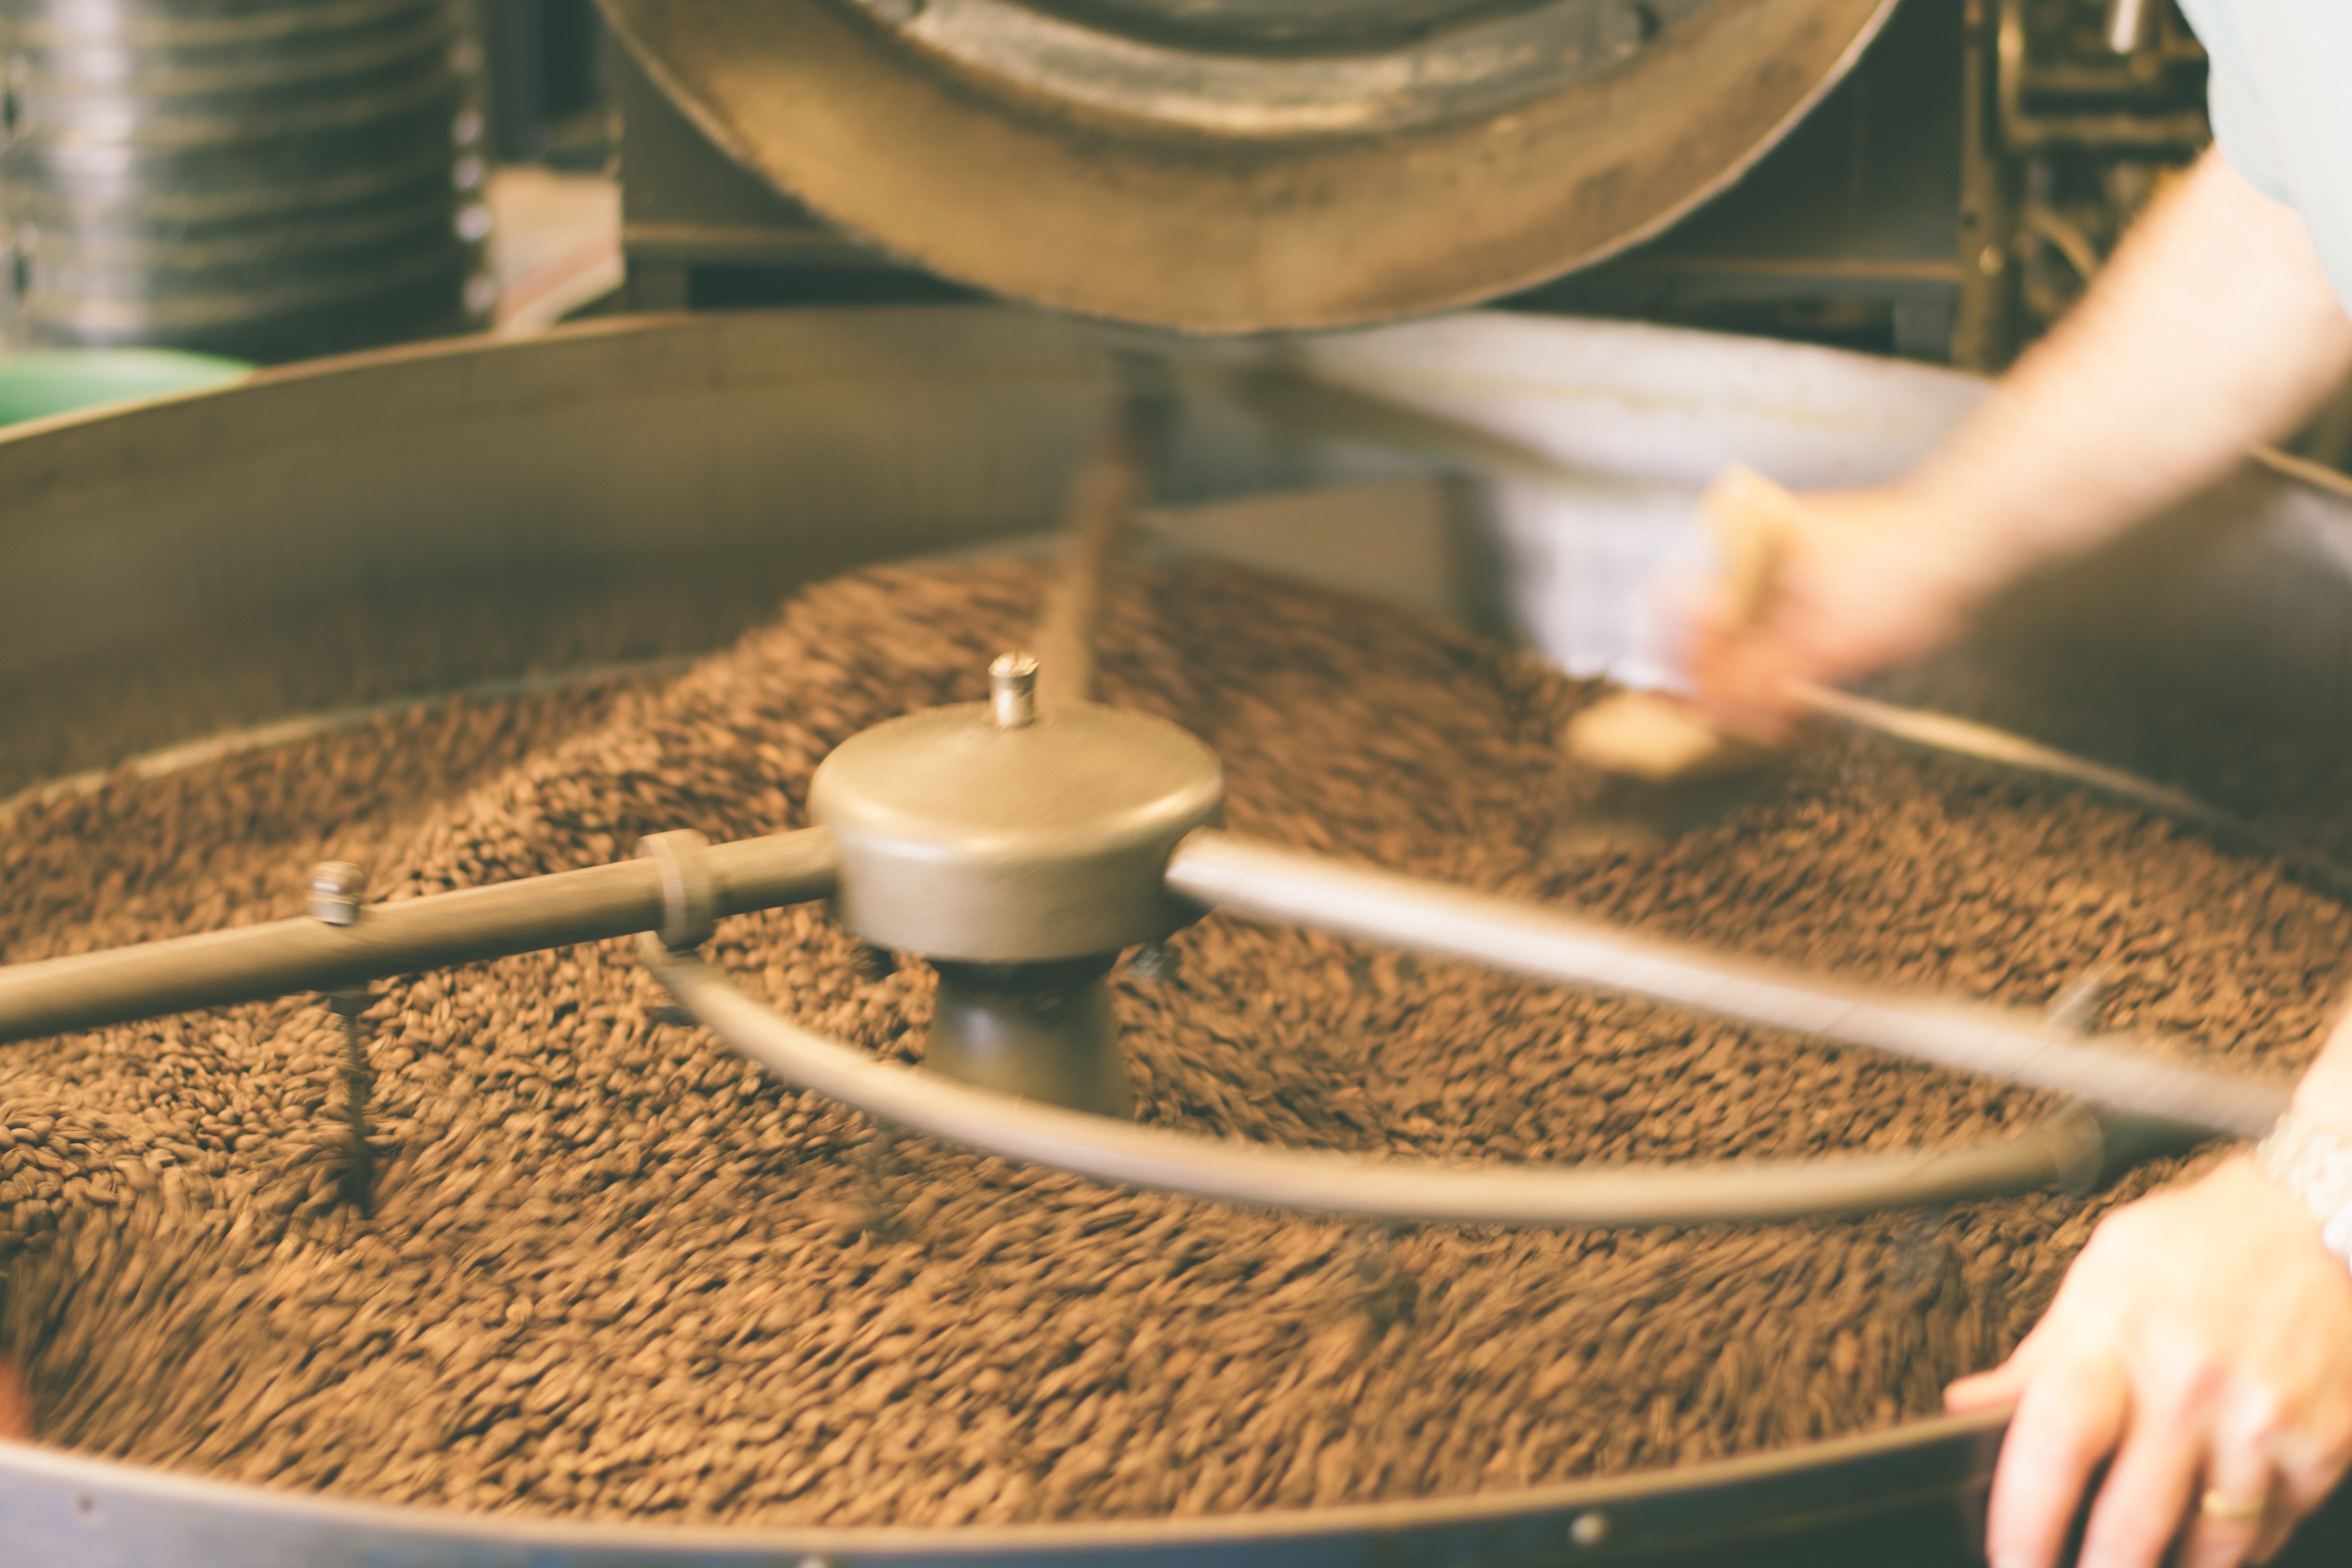
meal, food, drink, baking, sense